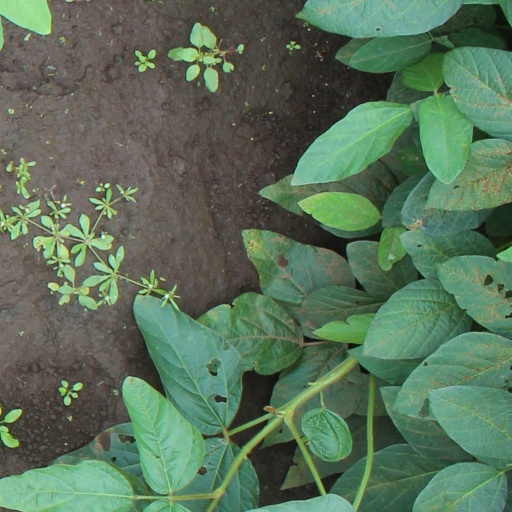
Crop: soybean